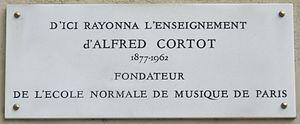
Plaque commémorative sur la façade de l'École normale de musique de Paris, 114 bis boulevard de Malesherbes, Paris 17e. «
L'École normale de musique de Paris, appelée aussi École normale de musique de Paris-Alfred-Cortot, est une école supérieure de musique privée fondée en 1919 par le pianiste et pédagogue Alfred Cortot et le pianiste et critique musical Auguste Mangeot, située dans le 17ᵉ arrondissement de Paris et assurant la formation de concertistes et d'enseignants.
Alfred Cortot est un pianiste français, né le 26 septembre 1877 à Nyon et mort le 15 juin 1962 à Lausanne. Il est considéré comme l'un des grands interprètes du XXᵉ siècle. Pédagogue renommé, il est un des fondateurs de l'École normale de musique de Paris. Son rôle dans le gouvernement de Vichy et son attitude pendant l'Occupation sont un sujet de controverses.